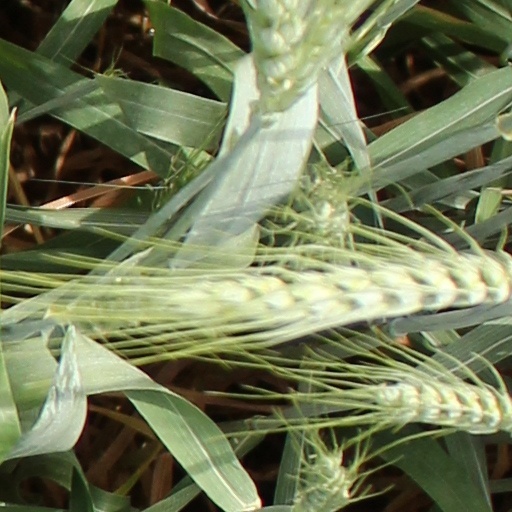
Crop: wheat